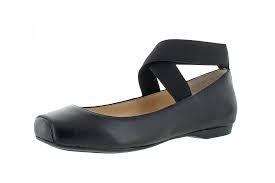
Label: Ballet Flat